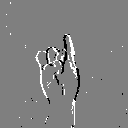
ASL letter: i